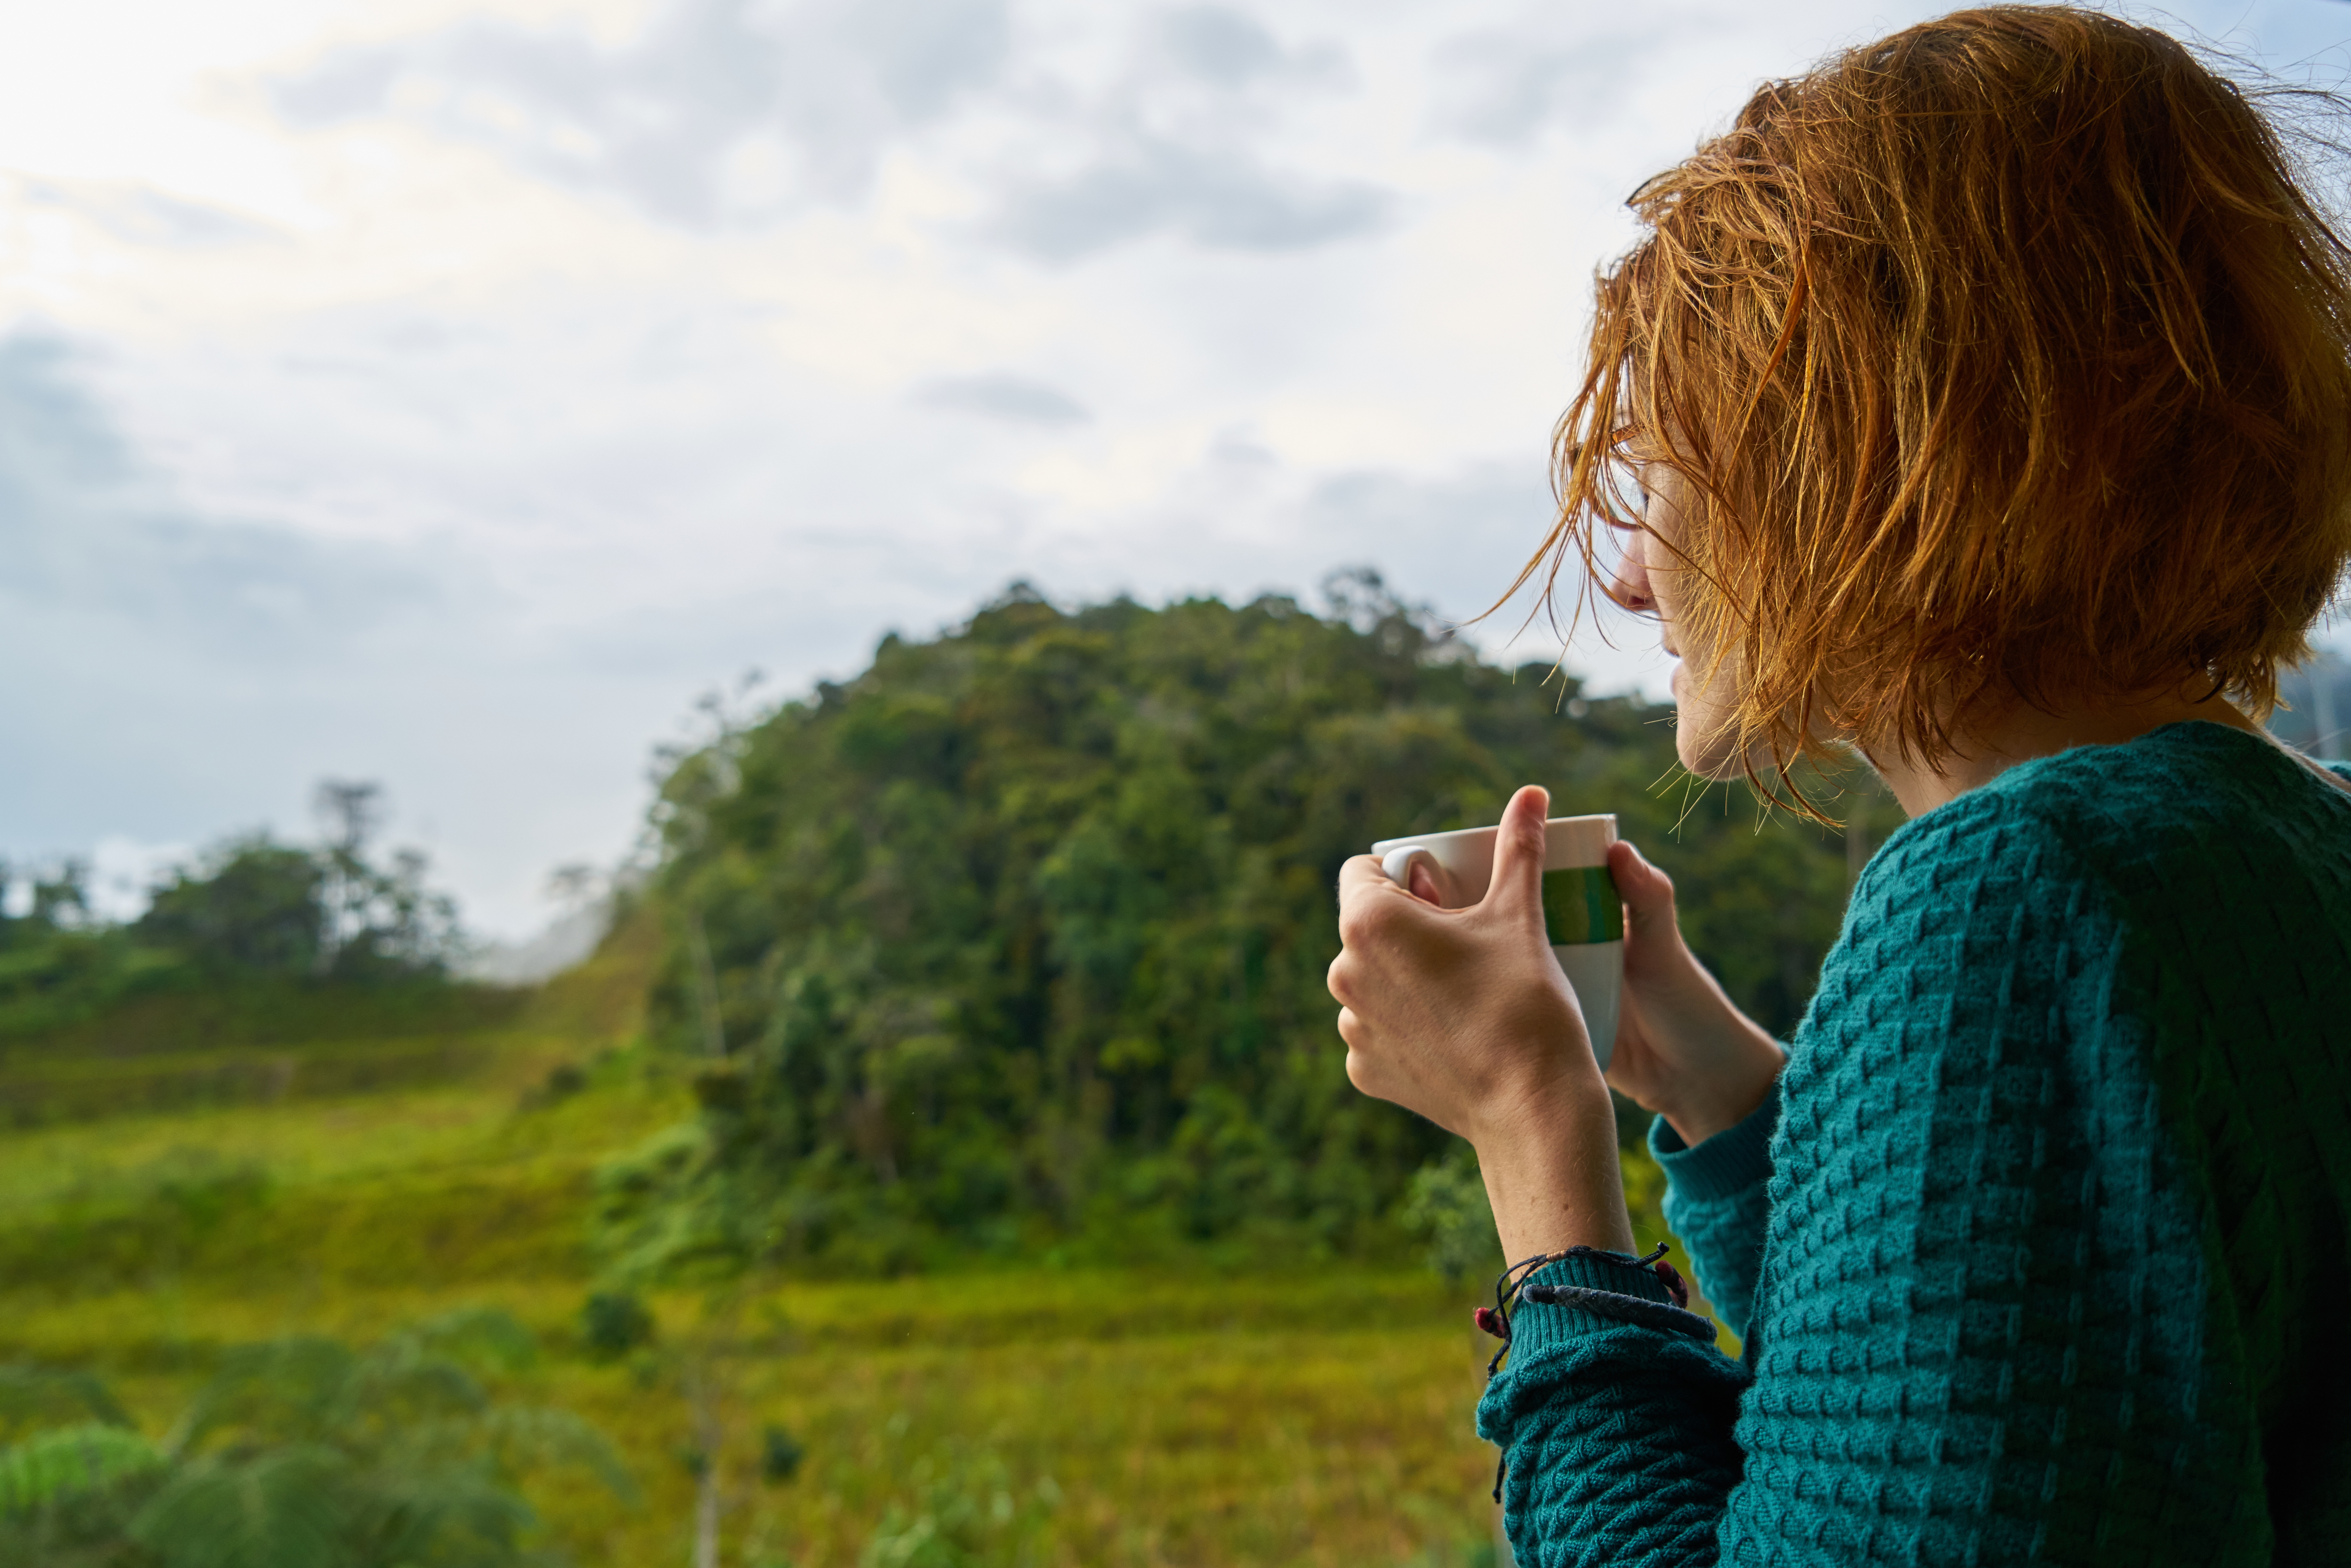
coffee, drunk, cold, adult, drinking, ginger, red head, short hair, beauty, plop, females, forest, lifest by, mug, nature, outdoors, people, photography, tee, teenage, girls, women, young adult, happiness, morning, the relaxation, spring